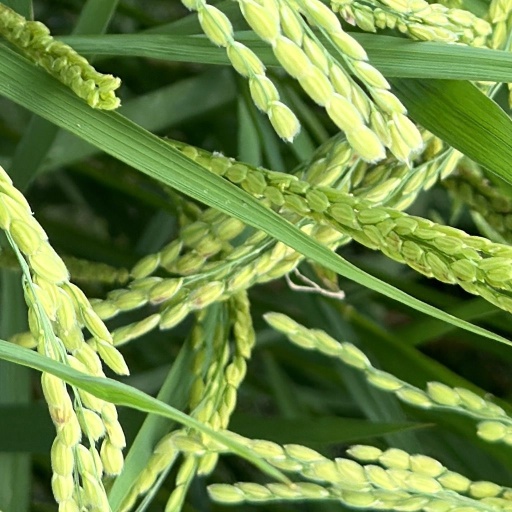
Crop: rice